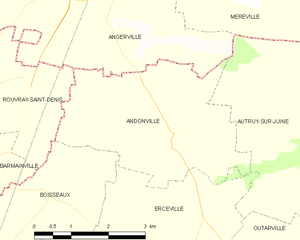
Andonville est une commune française située dans le département du Loiret en région Centre-Val de Loire.